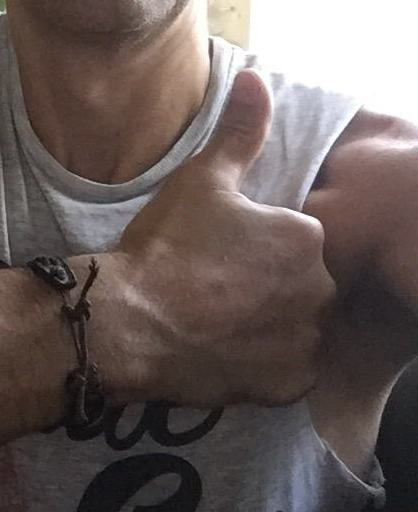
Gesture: like